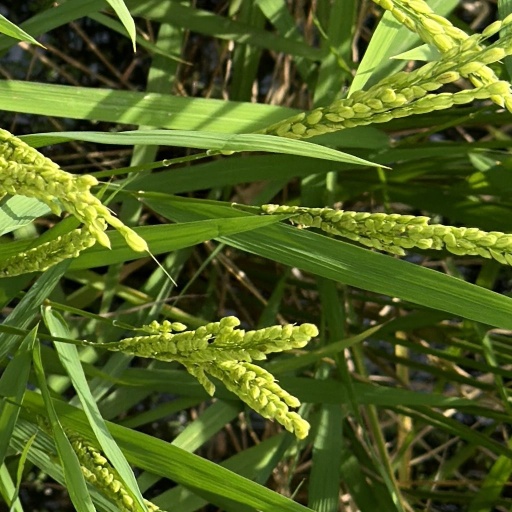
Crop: rice